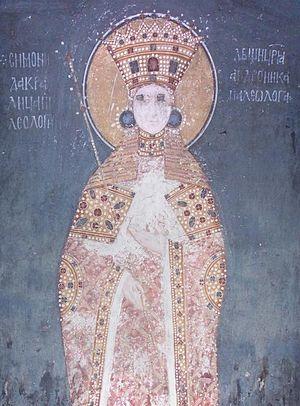
Simone Paléologue puis Simone Nemanjic est l'épouse du roi de Serbie Stefan Uroš II Milutin. Elle est la fille de l'empereur byzantin Andronic II Paléologue et d'Irène de Montferrat.
Voici la liste des conjoints des souverains des différentes entités qui ont constitué la Serbie au cours des siècles :